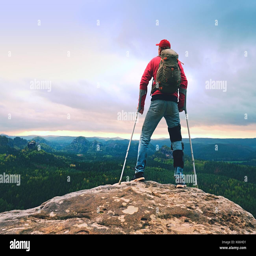
disabled man with crutches stands on a big rock and looking to mountains at horizon .